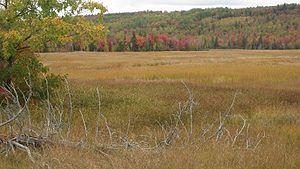
Marais à Memramcook, au Nouveau-Brunswick.
Memramcook, aussi orthographié Memramcouke ou Memramkouke, est un village canadien du comté de Westmorland, dans le Sud-Est du Nouveau-Brunswick. C'est un village agricole ayant un important patrimoine historique. Habité depuis fort longtemps par les Micmacs, le site a vu l'arrivée des premiers Acadiens en 1700. Ceux-ci furent déportés en grande partie en 1755 et durant les années suivantes mais le village survécut.